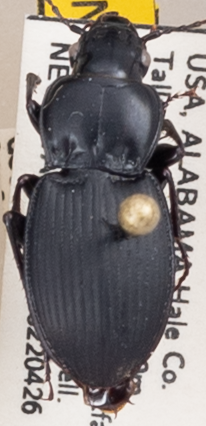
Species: Cyclotrachelus convivus
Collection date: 2022-04-26
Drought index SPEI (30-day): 0.688
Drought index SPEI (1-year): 1.13
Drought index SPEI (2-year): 1.45